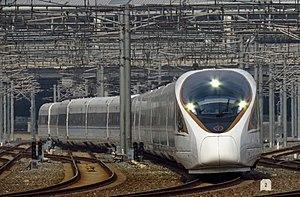
Le réseau de transport ferroviaire en Chine est devenu le deuxième du monde avec plus de 130 000 km de voies en décembre 2018 dont près de 29 000 km de voies à grande vitesse et le premier en termes de voies électrifiées avec 87 000 km de ligne, soit 68,2 % de son réseau. La longueur du réseau a ainsi été multiplié par cinq depuis 1949.